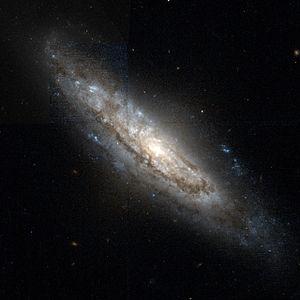
NGC 2748 est une galaxie spirale située dans la constellation de la Girafe à environ 67 millions d'années-lumière de la Voie lactée. Cette galaxie a été découverte l'astronome britannique John Herschel en 1828.